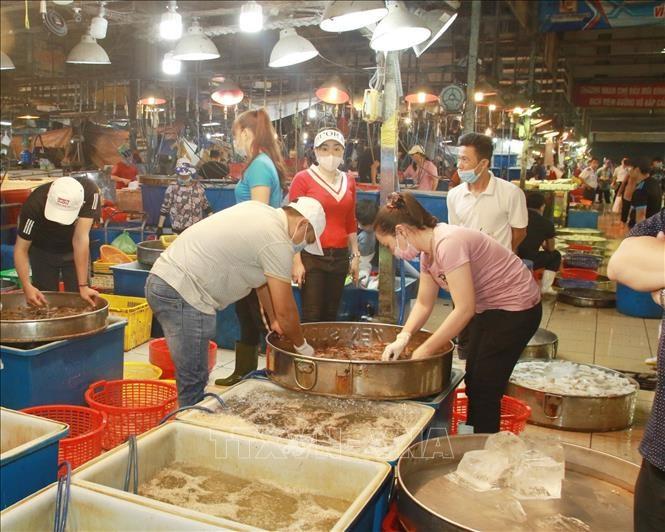
một người đàn ông và một người phụ nữ đang nhìn vào một cái thau